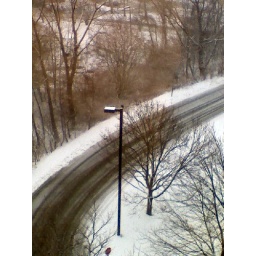
bird on a light pole in the snow